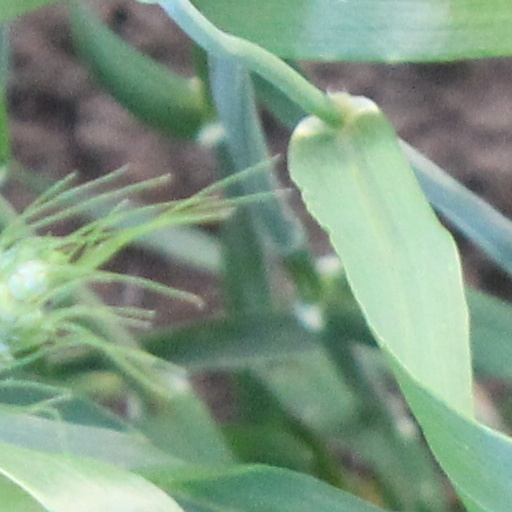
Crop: wheat